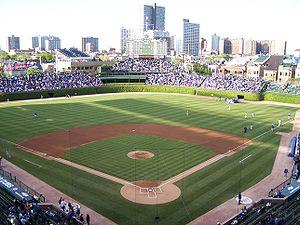
Le champ central du Wrigley Field en Mai 2008 avec ses gradins, son lierre à la base du mur extérieur, son panneau d'affichage manuel et les gradins sur le toit des maisons voisines.
Le Wrigley Field est un stade de baseball situé dans le secteur de Lakeview à Chicago, et siège dans un bloc délimité par Clark Street, Addison Street, Waveland Avenue et Sheffield Avenue. Le quartier entourant le stade contient des bars, des boutiques de souvenirs, des restaurants et est connu sous le nom de Wrigleyville.
Chicago /ʃi.ka.ɡo/ est la troisième ville des États-Unis par sa population et est située dans le Nord-Est de l'État de l'Illinois. C'est la plus grande ville de la région du Midwest, dont elle forme le principal centre économique et culturel. Chicago se trouve sur la rive sud-ouest du lac Michigan, un des cinq Grands Lacs d'Amérique du Nord. Les rivières Chicago et Calumet traversent la ville.